Answer in natural language. Which object is closer to sleek black flatscreen smart tv (highlighted by a red box), framed landscape painting with airship (highlighted by a blue box) or abstract rectangle frame on wall (highlighted by a green box)? Choose between the following options: abstract rectangle frame on wall (highlighted by a green box) or framed landscape painting with airship (highlighted by a blue box)
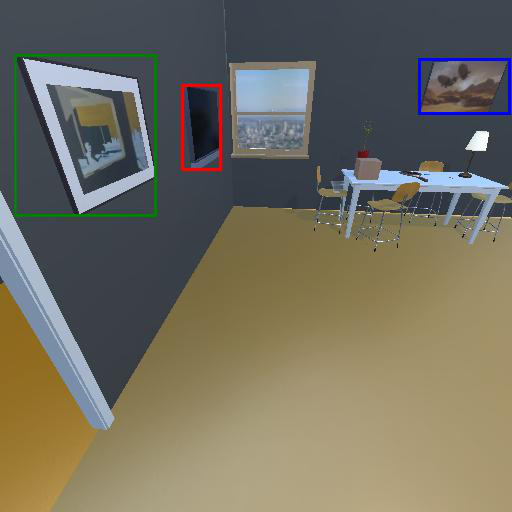
<answer>abstract rectangle frame on wall (highlighted by a green box)</answer>